Clamshell design

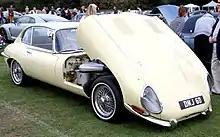
Clamshell bonnet of a Jaguar E-Type (1966)

Interest in flip phones declined during the late 2000s: this was first due to the growing popularity of sliders, including 'slide-out QWERTYs' that offered a full keyboard in combination with a wider, landscape-oriented display. The typically narrow body of the flip phone was a design constraint for incorporating a QWERTY. It was also affected by the growing popularity of touchscreen-operated phones which started to be considered as more intuitive to use compared to traditional keypads. The flip phone – designed in mind with a display on the upper part and a keypad on the lower part – was impractical for use with a touch display (which could also incorporate QWERTY virtual keyboards), so it fell out of favor when touchscreens became standard at the end of the decade.